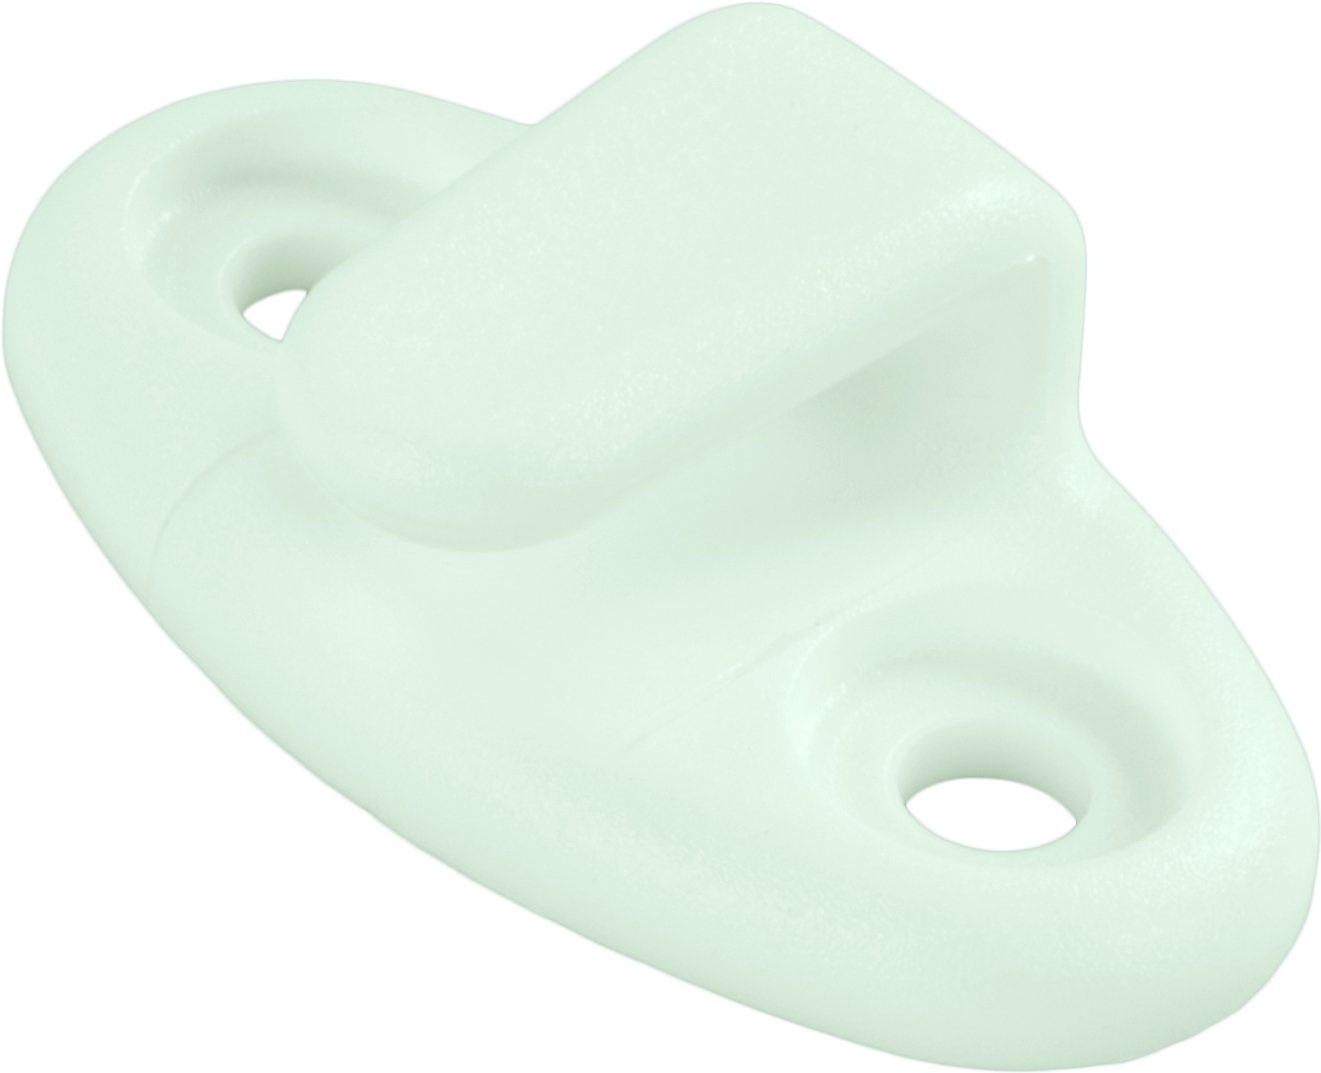
Ronstan Jiffy Reefing Hook, Suits 5mm (3/16") Line
Ronstan Jiffy Reefing Hook, Suits 5mm (3/16") Line Impact resistant, U.V. stabilized Nylon Max. Rope Ø - 5 mm Fastener Ø - 5.0 mm Weight - 5 g
Brand: Ronstan
Category: Sporting Goods > Outdoor Recreation > Boating & Water Sports